Pace University

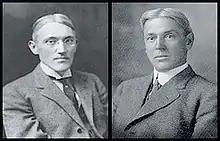
Homer Pace and Charles Ashford Pace

In 1906, brothers Homer Pace and Charles Ashford Pace founded the firm of Pace & Pace to operate their schools of accountancy and business. Taking a loan of $600, the Pace brothers rented a classroom on one of the floors of the New York Tribune Building, today the site of the One Pace Plaza complex. The Paces taught the first class of 13 men and women. The school grew rapidly, and moved several times around Lower Manhattan.